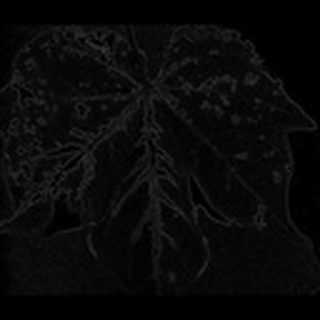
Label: cotton_bacterial_blight